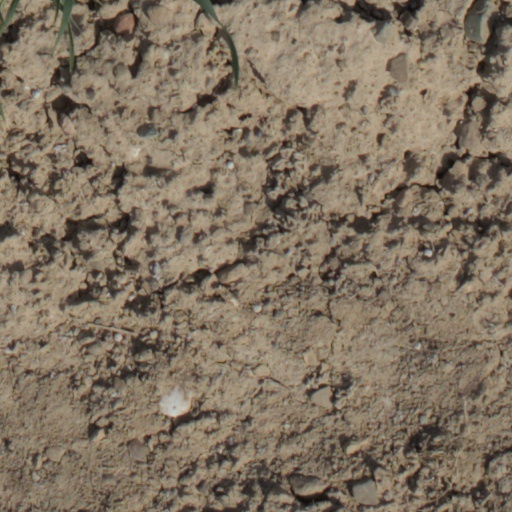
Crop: wheat